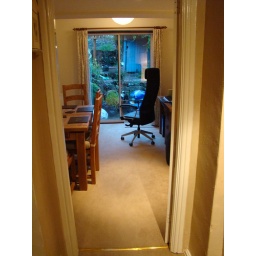
Standing in the door between the kitchen and the dining room.